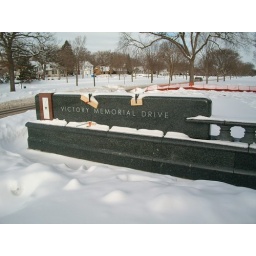
Granite monument sign, letters engraved into stone. Service banner in red, white and blue granite/marble.